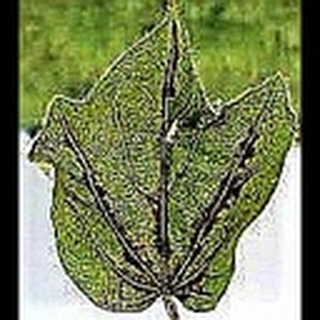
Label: cotton_bacterial_blight